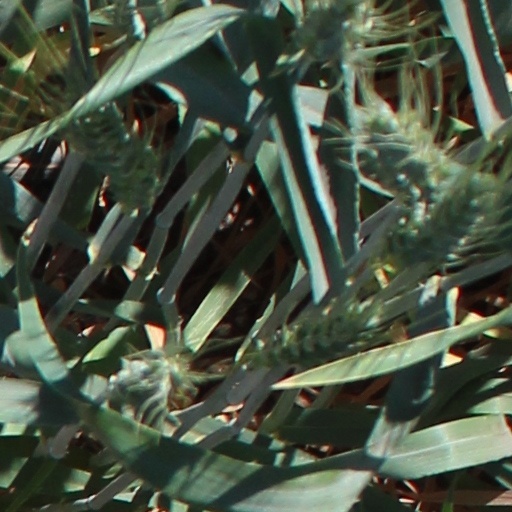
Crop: wheat